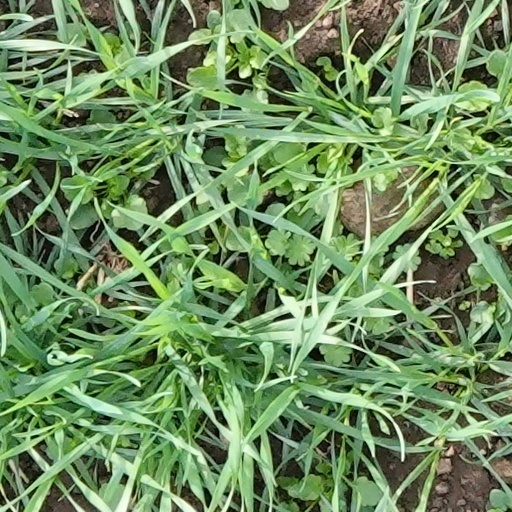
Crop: wheat